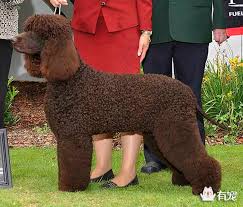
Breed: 219-n000066-Irish_water_spaniel